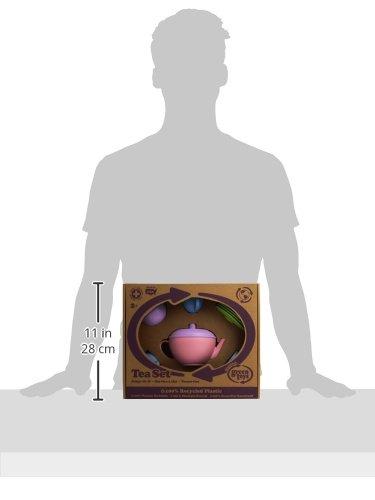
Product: Green Toys Tea Set - BPA Free, Phthalates Free Play Toys for Gross Motor, Fine Skills Development. Kitchen Toys
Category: Toys & Games | Dress Up & Pretend Play | Pretend Play | Kitchen Toys
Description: Safe Toy: this green toy is made using environmental friendly materials including 100% recycled plastic.
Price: $21.14
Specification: ProductDimensions:12x4.5x10.5inches|ItemWeight:11.2ounces|ShippingWeight:1.6pounds(Viewshippingratesandpolicies)|DomesticShipping:ItemcanbeshippedwithinU.S.|InternationalShipping:ThisitemcanbeshippedtoselectcountriesoutsideoftheU.S.LearnMore|ASIN:B001543YEY|Itemmodelnumber:TEA01R|Manufacturerrecommendedage:24months-10years